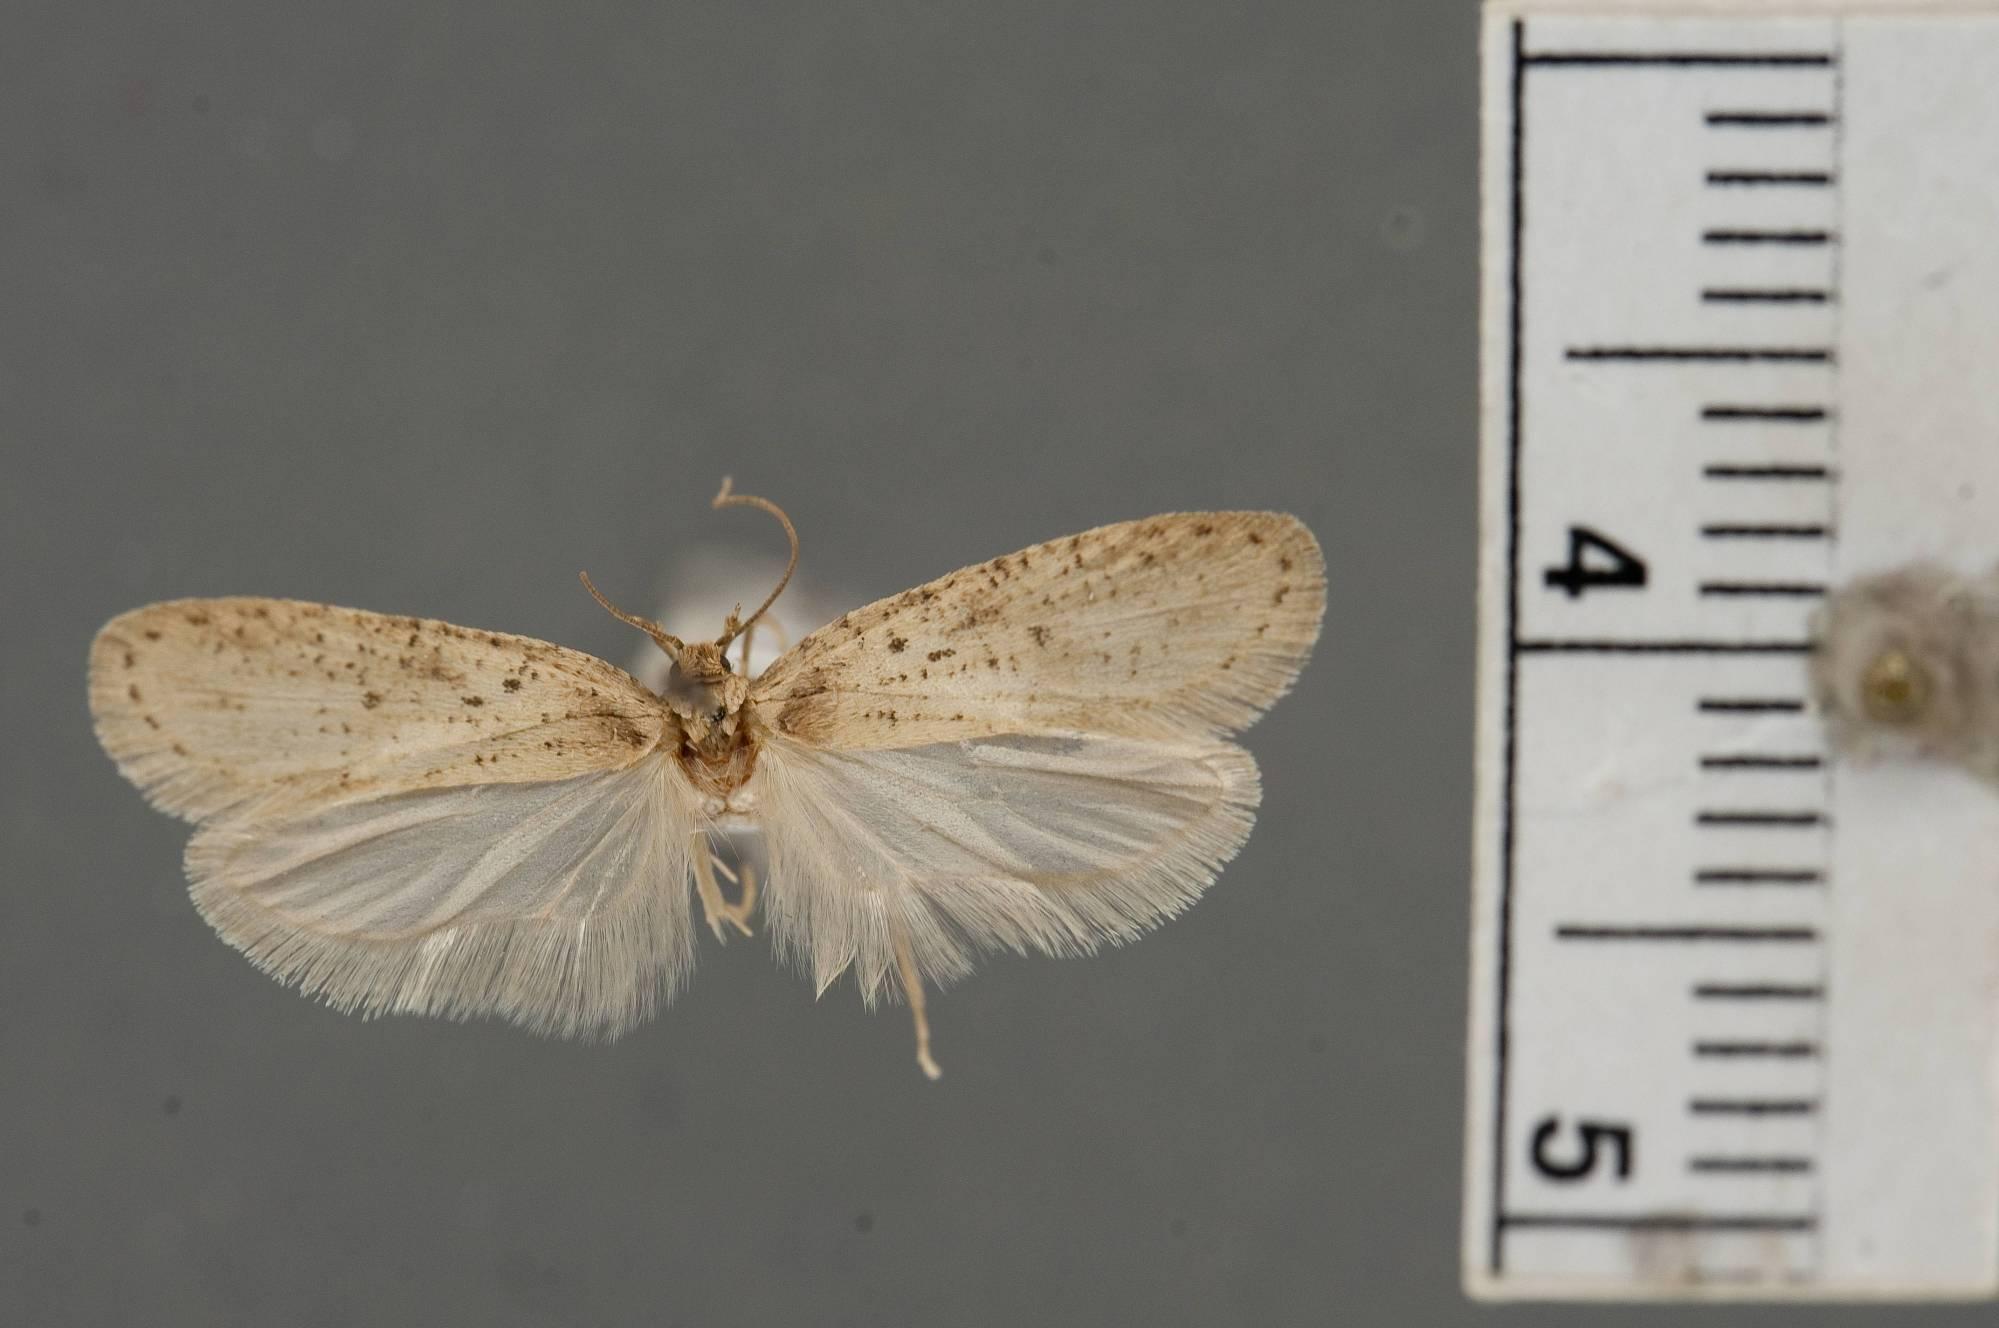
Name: Agonopteryx terinella
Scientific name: Agonopteryx terinella Barnes & Busck, 1920
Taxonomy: Animalia, Arthropoda, Insecta, Lepidoptera, Glossata, Depressariidae, Depressariinae
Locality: Silverton, Colorado, United States